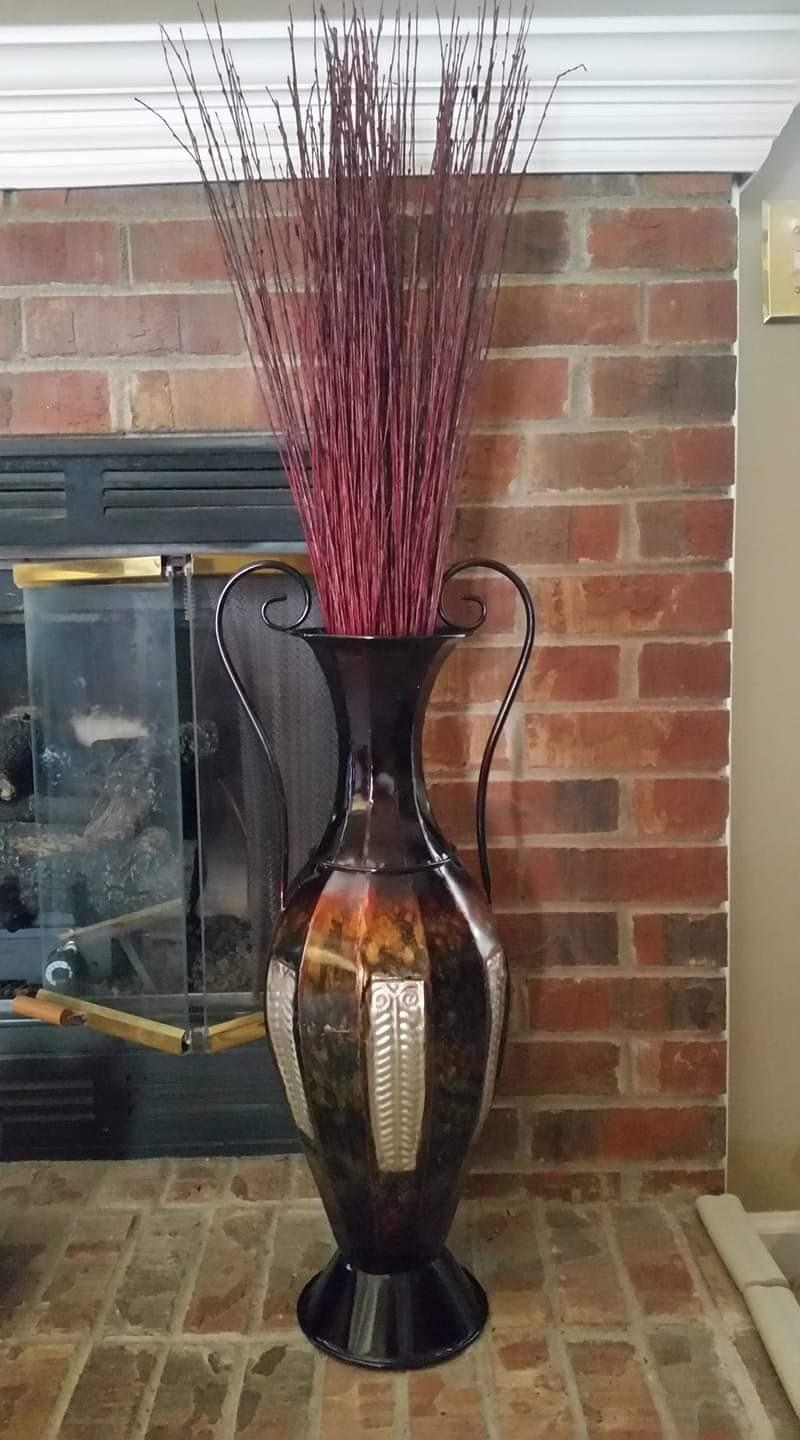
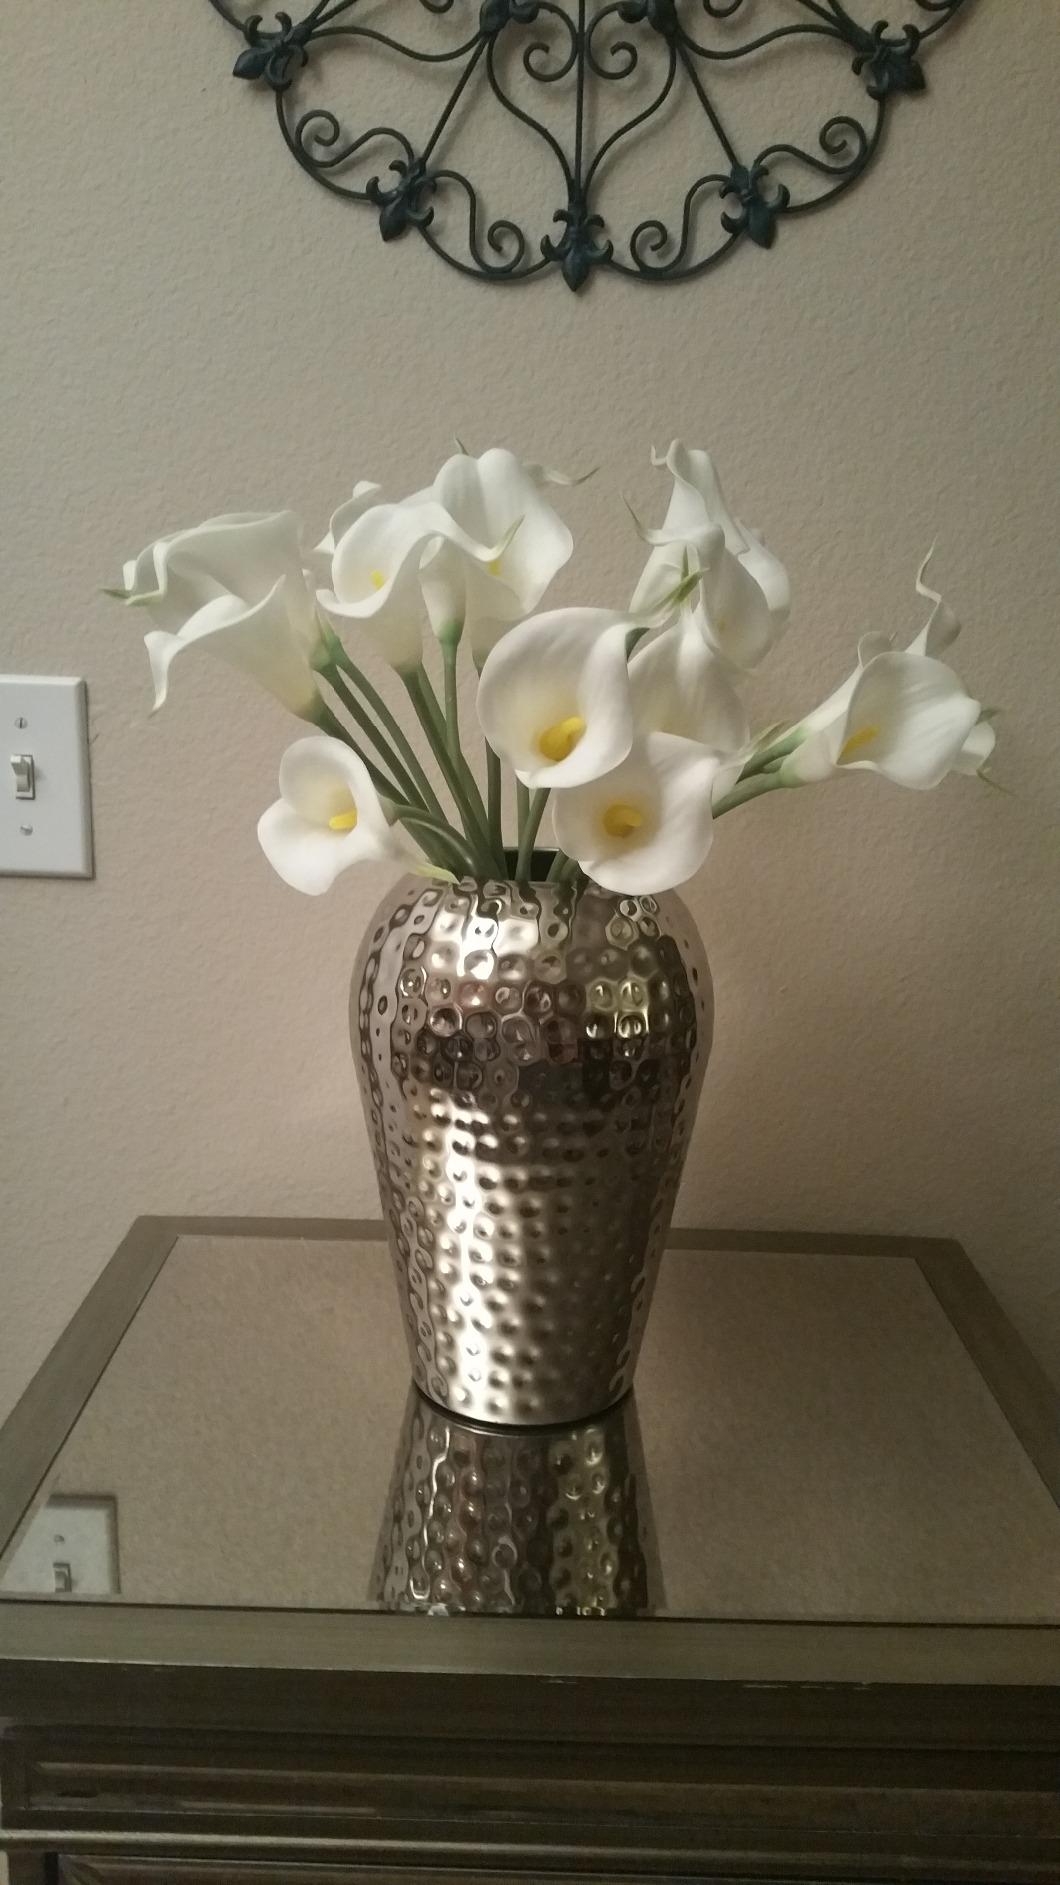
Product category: vase
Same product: no